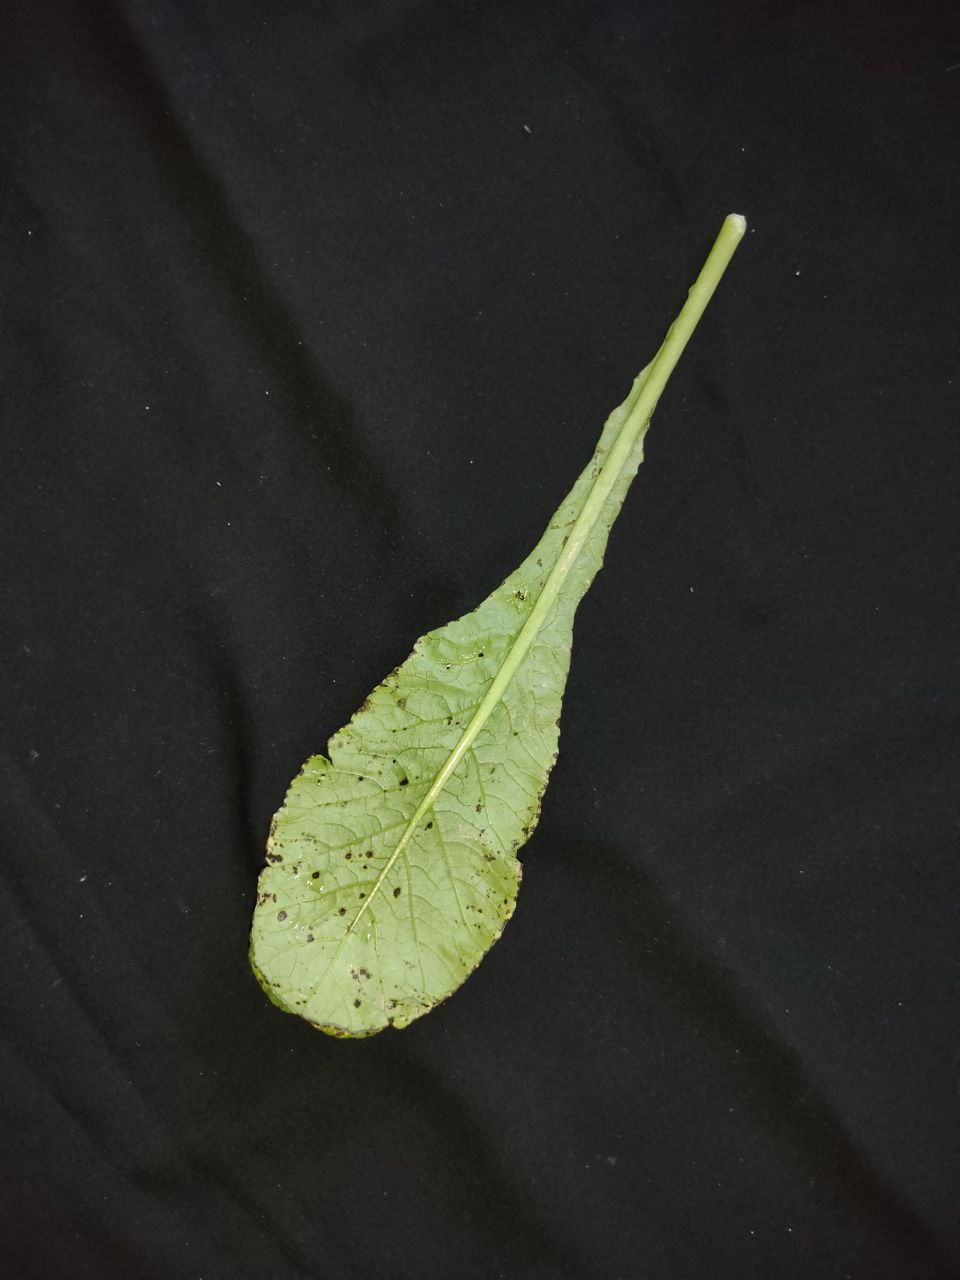
Label: Black leaf spot